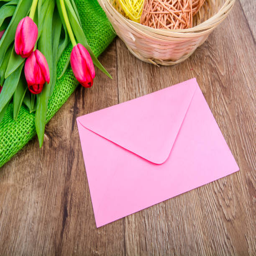
pink envelope with tulips on a table